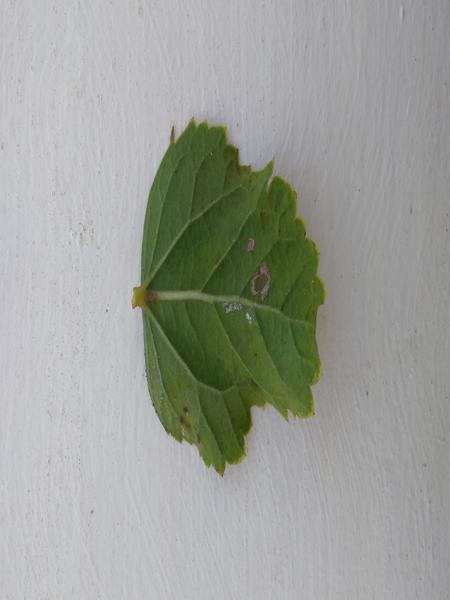
Plant: Hibiscus